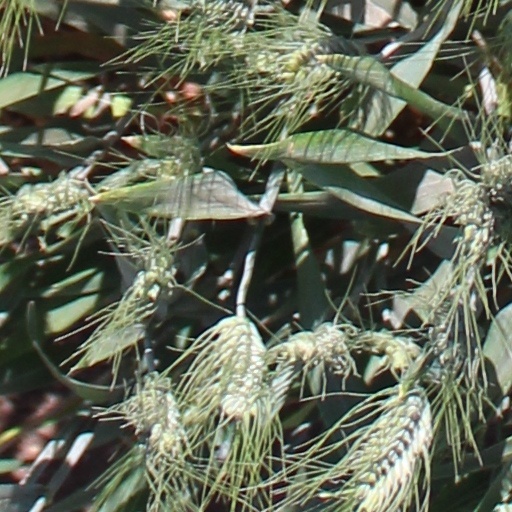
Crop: wheat